34th Bomb Squadron

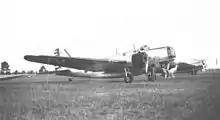
Douglas B-18s as flown by the squadron

On 24 March 1923, the World War I 34th Aero Squadron was reconstituted into the permanent United States Army Air Service as the 34th Pursuit Squadron. The Army allotted the unit to the Sixth Corps Area, but it remained inactive, although nominally assigned to the inactive 8th Pursuit Group. Until 1927, its designated Active Associate Unit was the 27th Pursuit Squadron. In 1927 its allotted Corps Area became the Ninth Corps Area, and in 1928, the Eighth Corps Area. In 1929, it became a Regular Army Inactive unit, remaining inactive, but with reserve officers assigned. These officers participated in summer training exercises at Kelly Field between 1929 and 1931.